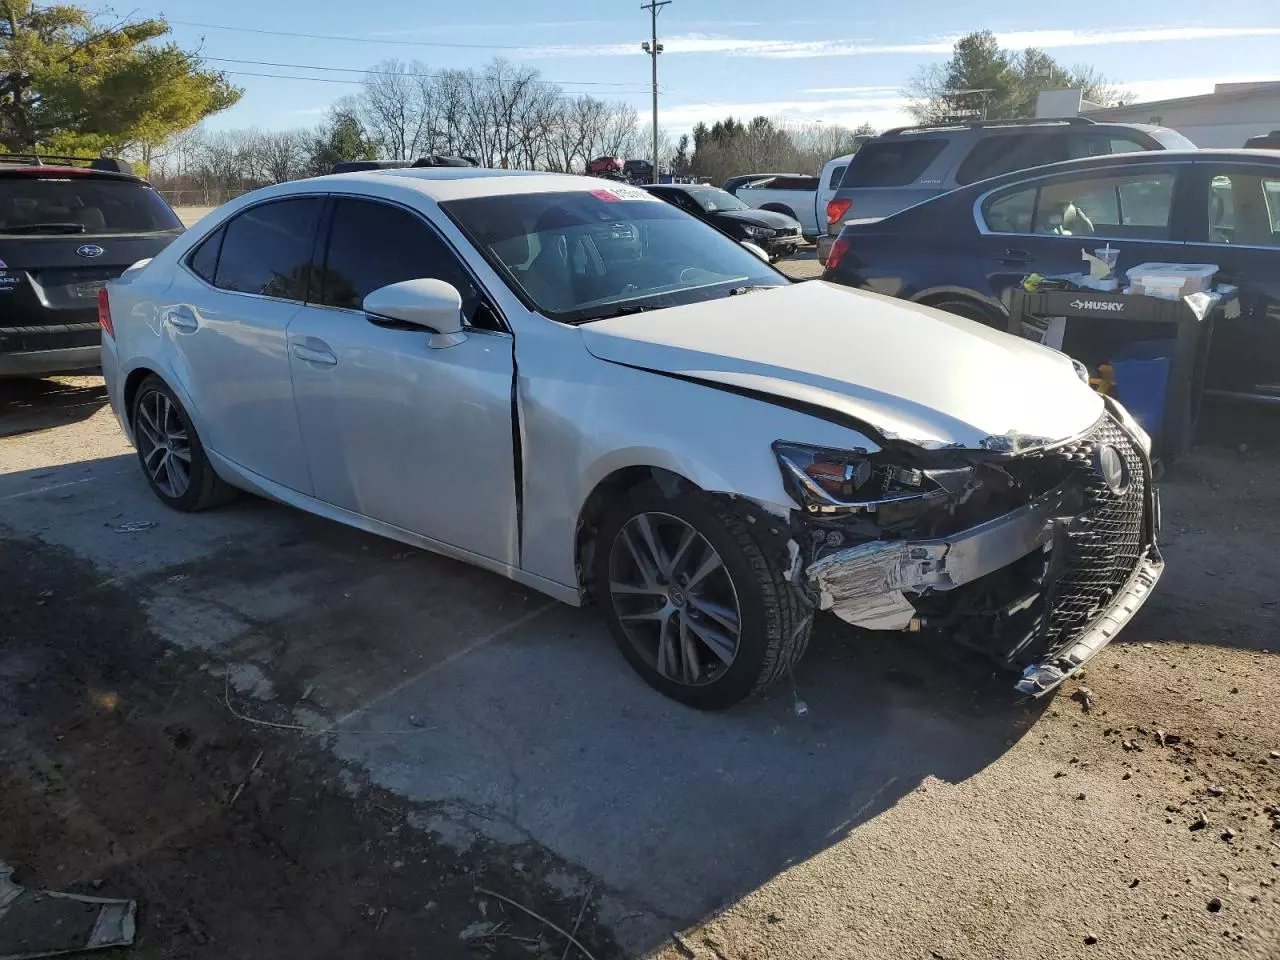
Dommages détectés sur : plaque d'immatriculation avant, pare-choc avant, feu avant droit, capot, aile avant droite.
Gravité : majeur